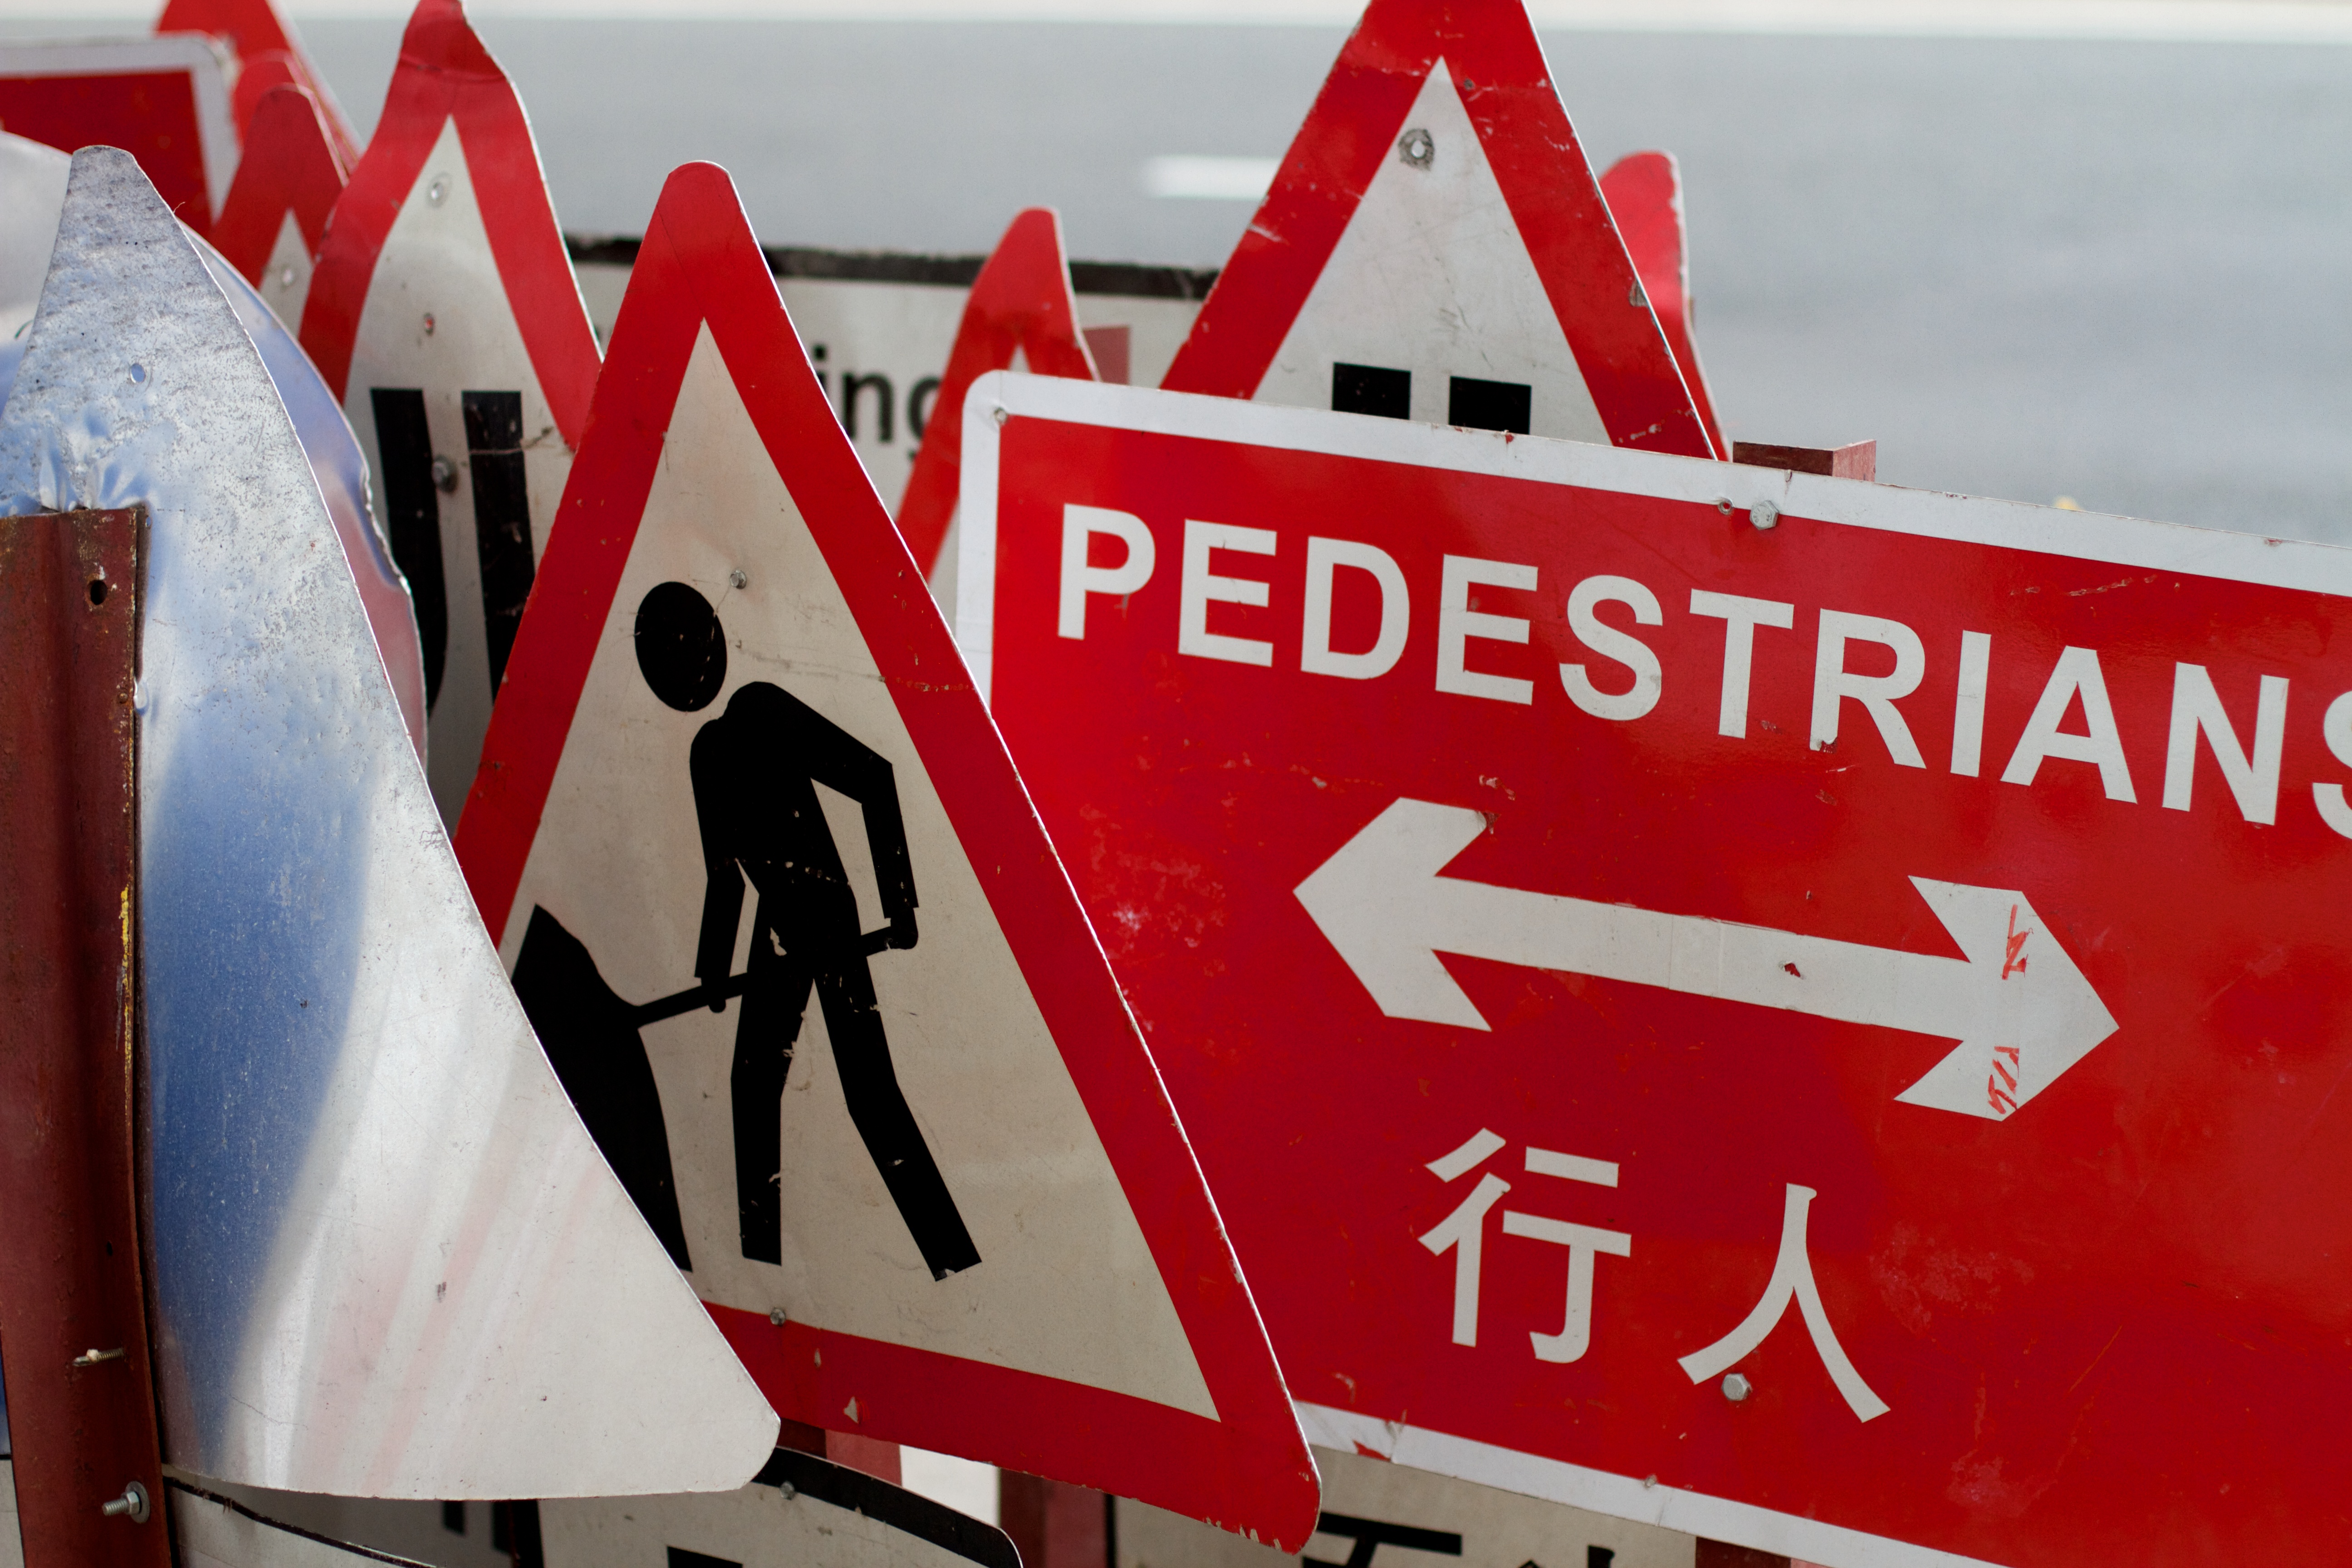
advertising, sign, red, color, banner, signage, art, traffic sign